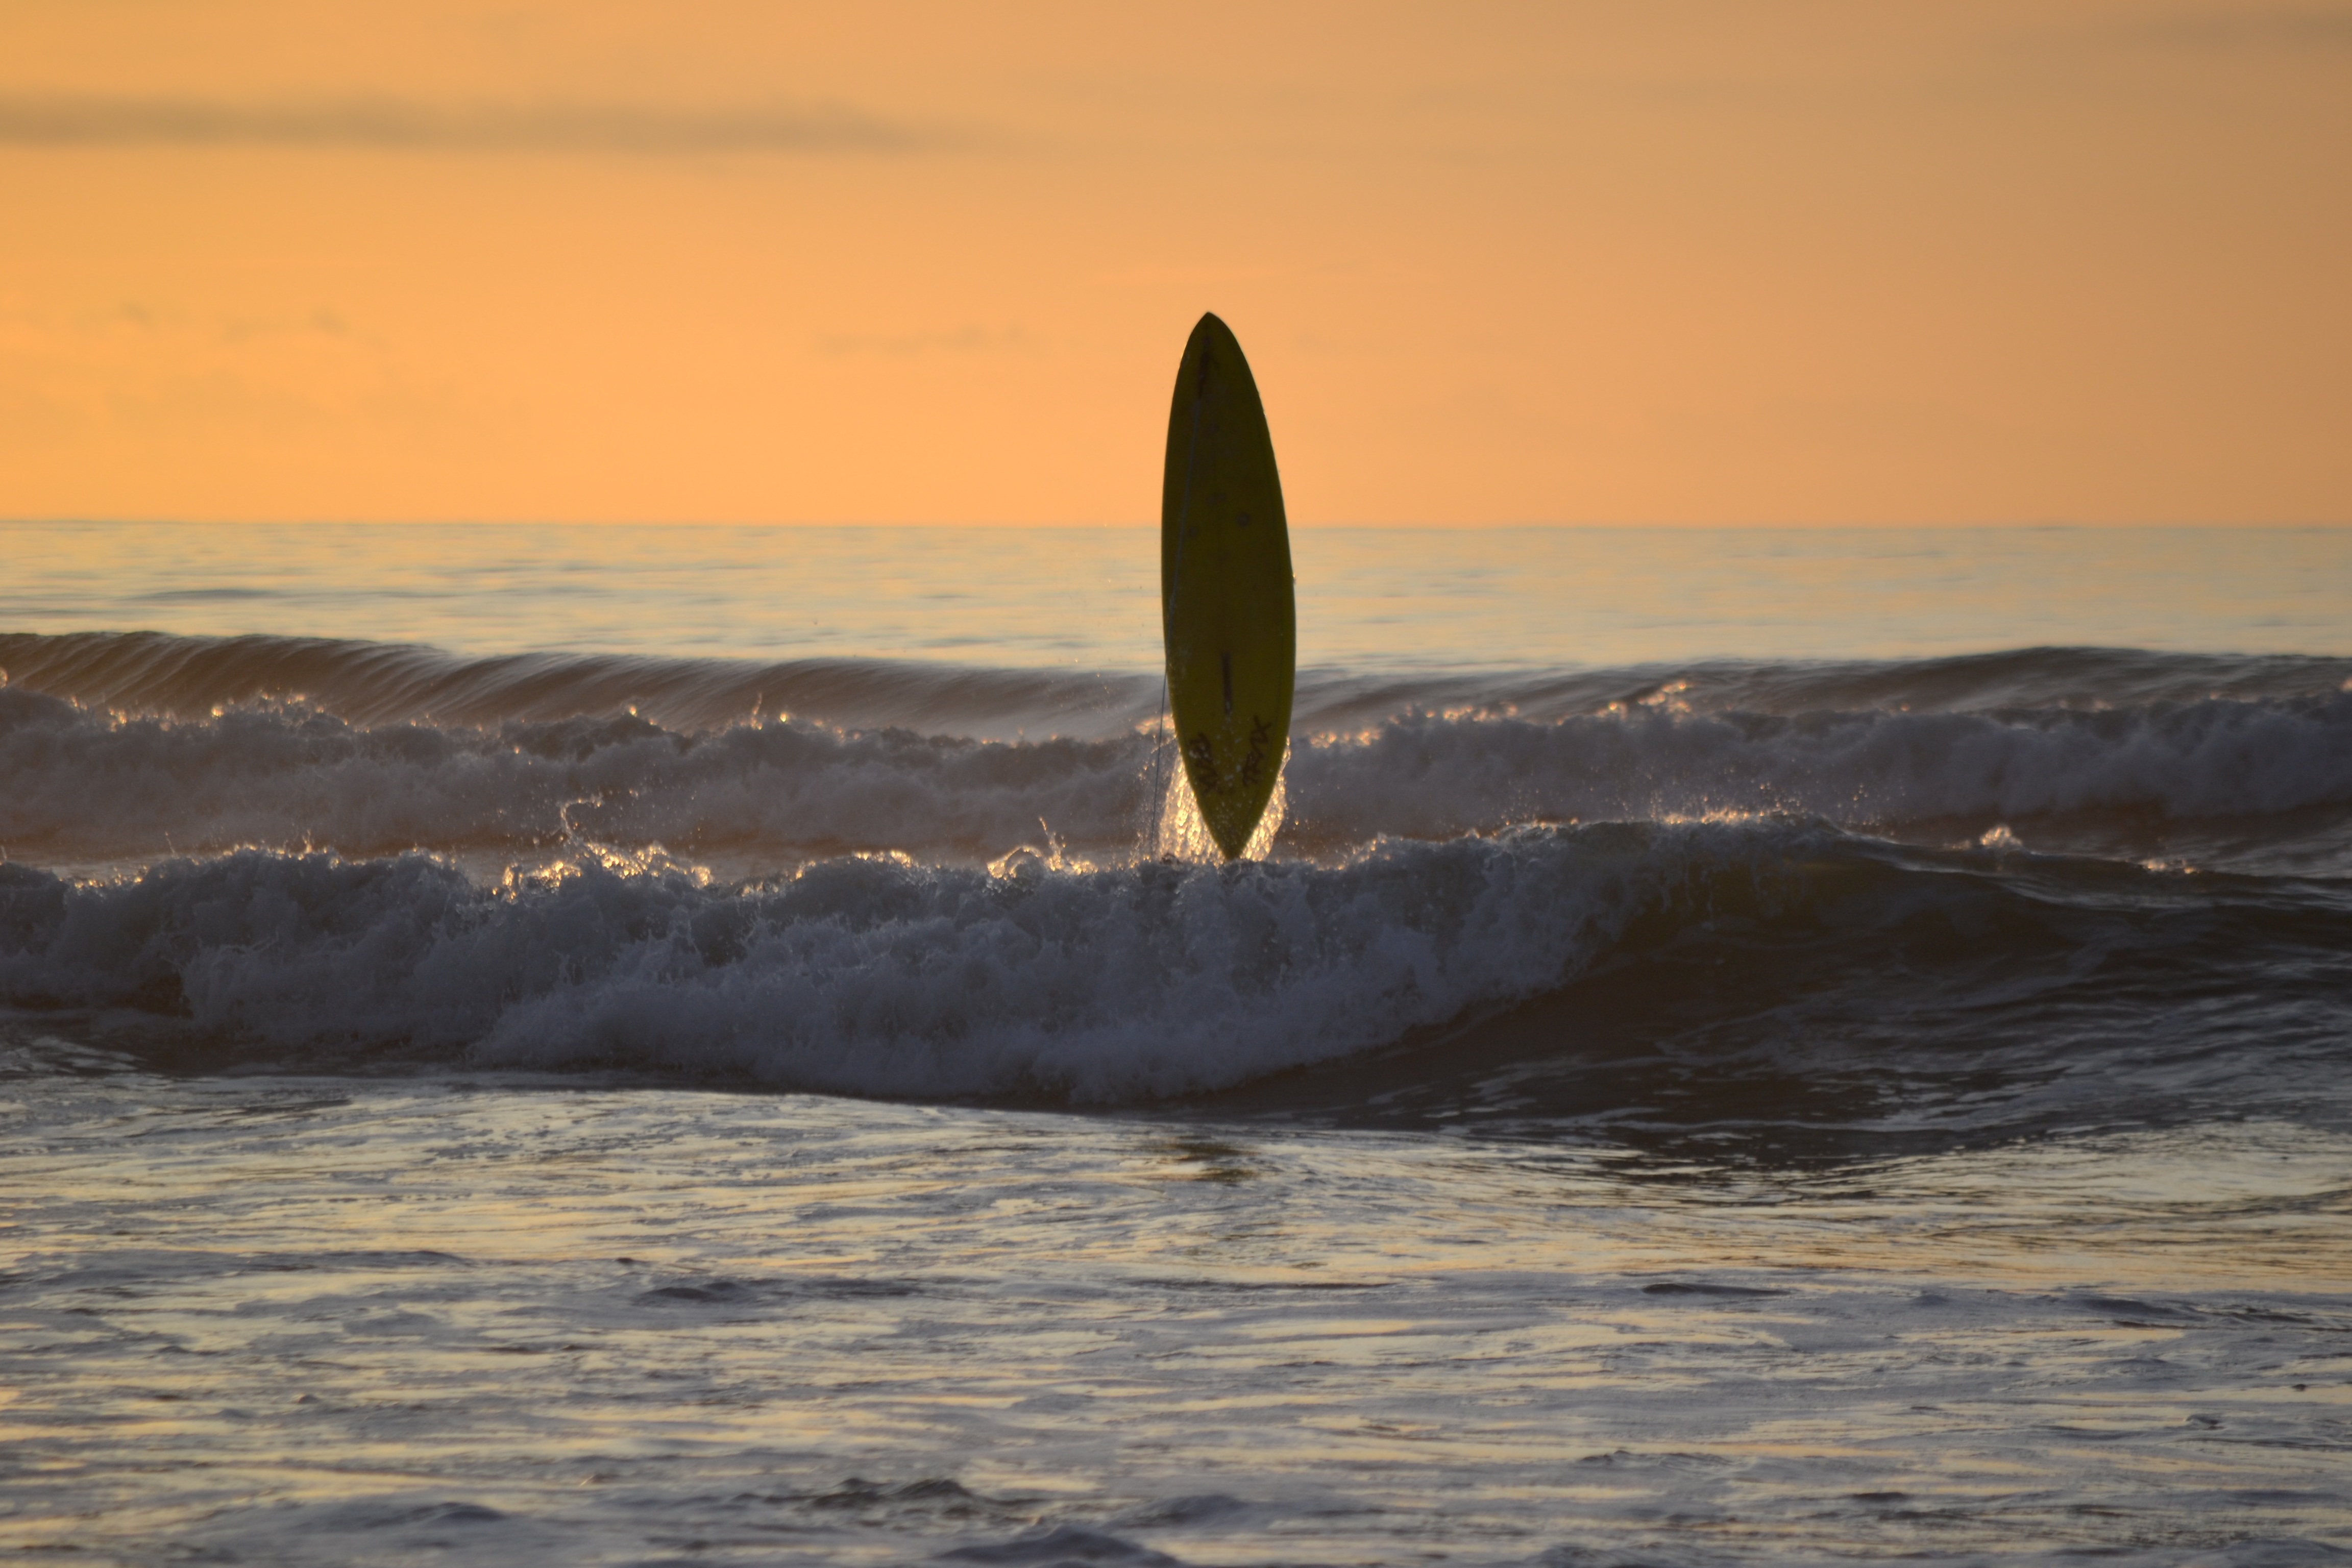
beach, sea, coast, sand, ocean, sunset, shore, wave, surfing, surfboard, sports, serenity, water sport, surf board, wind wave, boardsport, surfing equipment and supplies, surface water sports